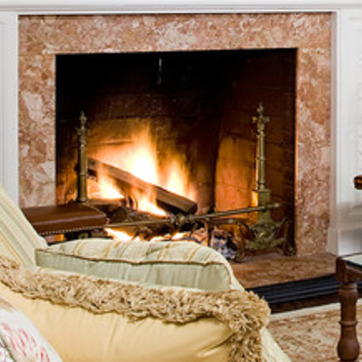
Material: other